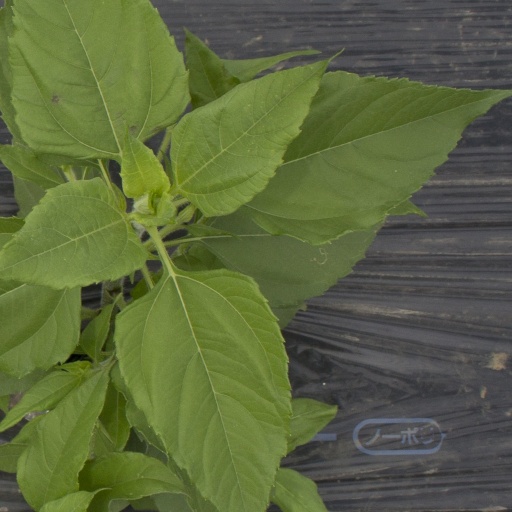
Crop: Jerusalem artichoke